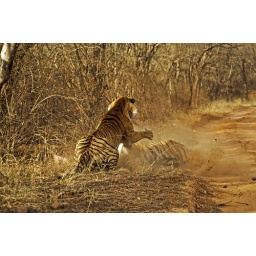
Two tigers - a male and a female - fighting in Ranthambhore national park